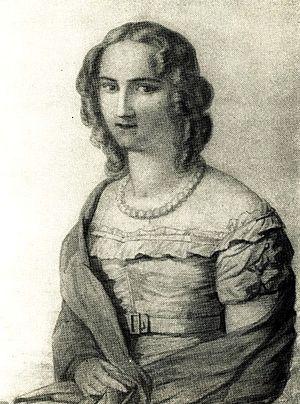
Emilie von Gleichen-Rußwurm, née le 25 juillet 1804 à Iéna et morte le 25 novembre 1872 dans le château de Greifenstein dans le royaume de Bavière, est une écrivaine, elle est la fille de Friedrich von Schiller et de Charlotte von Lengefeld.